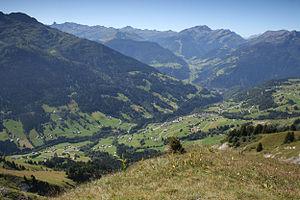
Vue sur le Beaufortain depuis le Mont Clocher
La géographie de la Savoie correspond à l'étude et la description du territoire du département français de la Savoie, situé dans la région Auvergne-Rhône-Alpes.
Le Beaufortain ou pays de Beaufort est une région naturelle s'étendant autour de la commune de Beaufort dans le département français de la Savoie. Elle est constituée principalement par la vallée du Doron dit de Beaufort.
Le canton d'Ugine est une division administrative française, située dans le département de la Savoie et la région Auvergne-Rhône-Alpes.